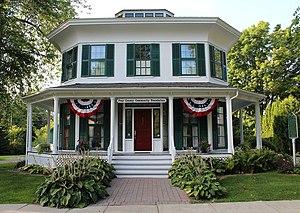
Almont est un village américain situé dans le comté de Lapeer au Michigan.